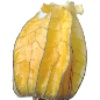
Label: Physalis with Husk 1